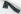
Number: 7